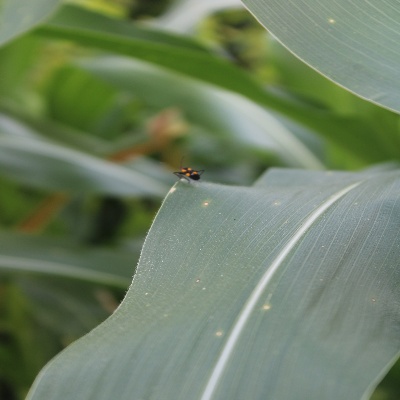
Crop: Maize
Condition: leaf spot